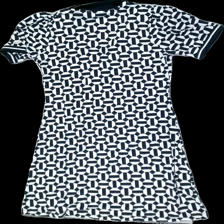
View: back
Type: Dress
Category: Ladies
Brand: Not in the list
Brand text on label: Elton
Colors: White, Blue
Material: 100% viscose
Pattern: Geometric print
Cut: Regular, V-collar
Season: All
Price range: 50-100
Recommended usage: Reuse
Comment: Washed out